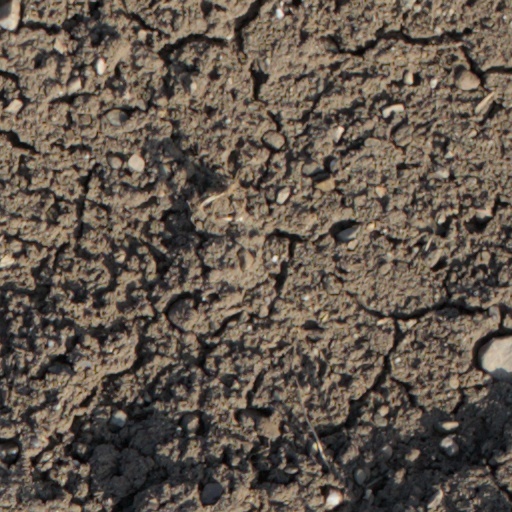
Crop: wheat